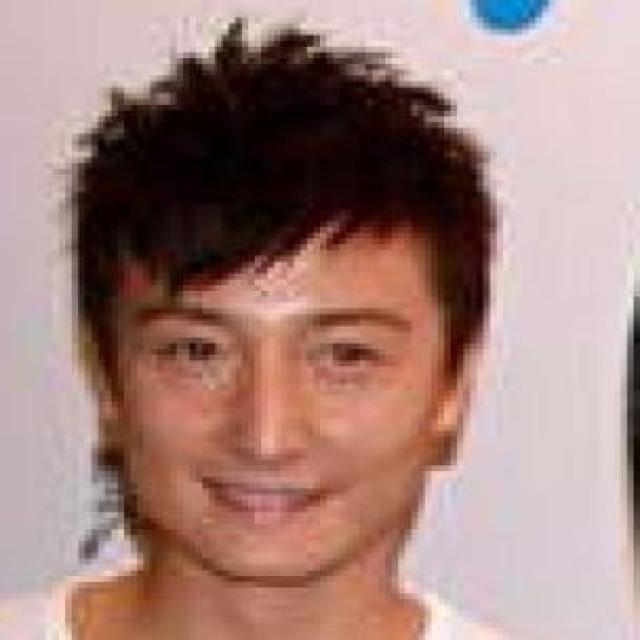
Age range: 21-44